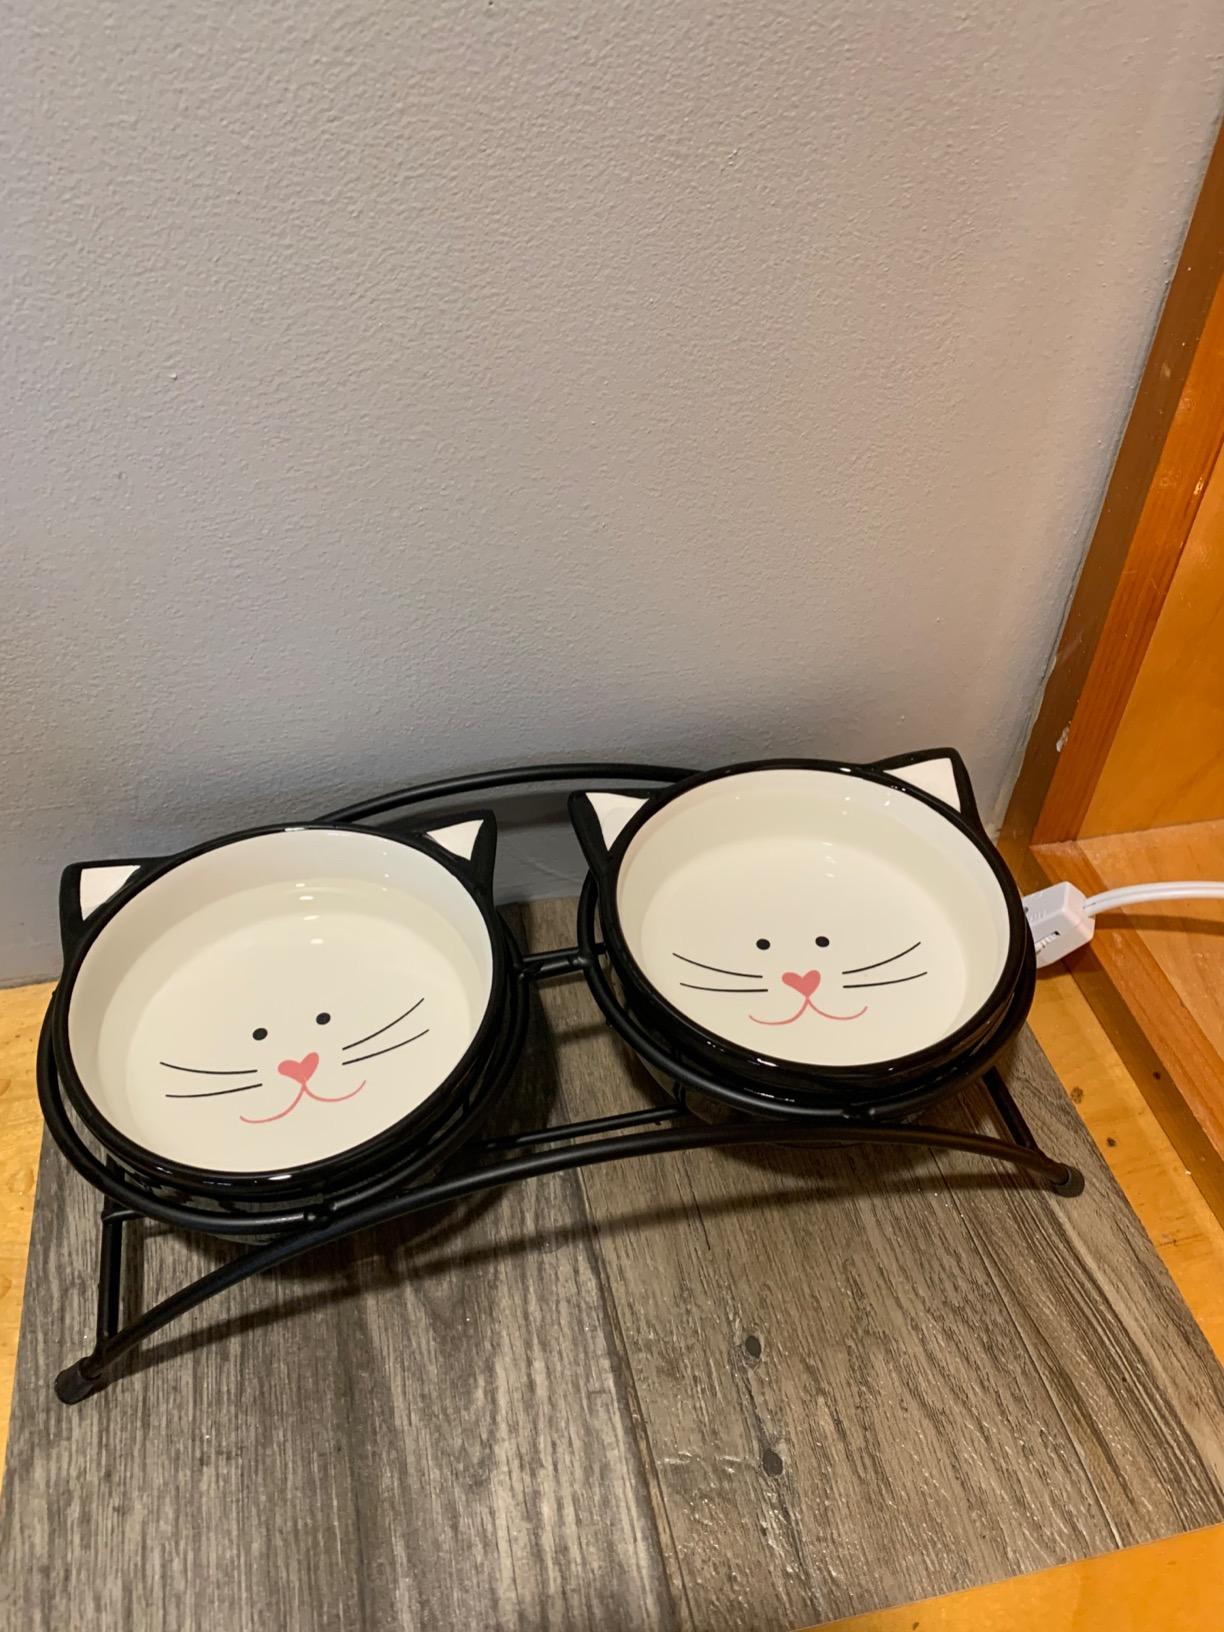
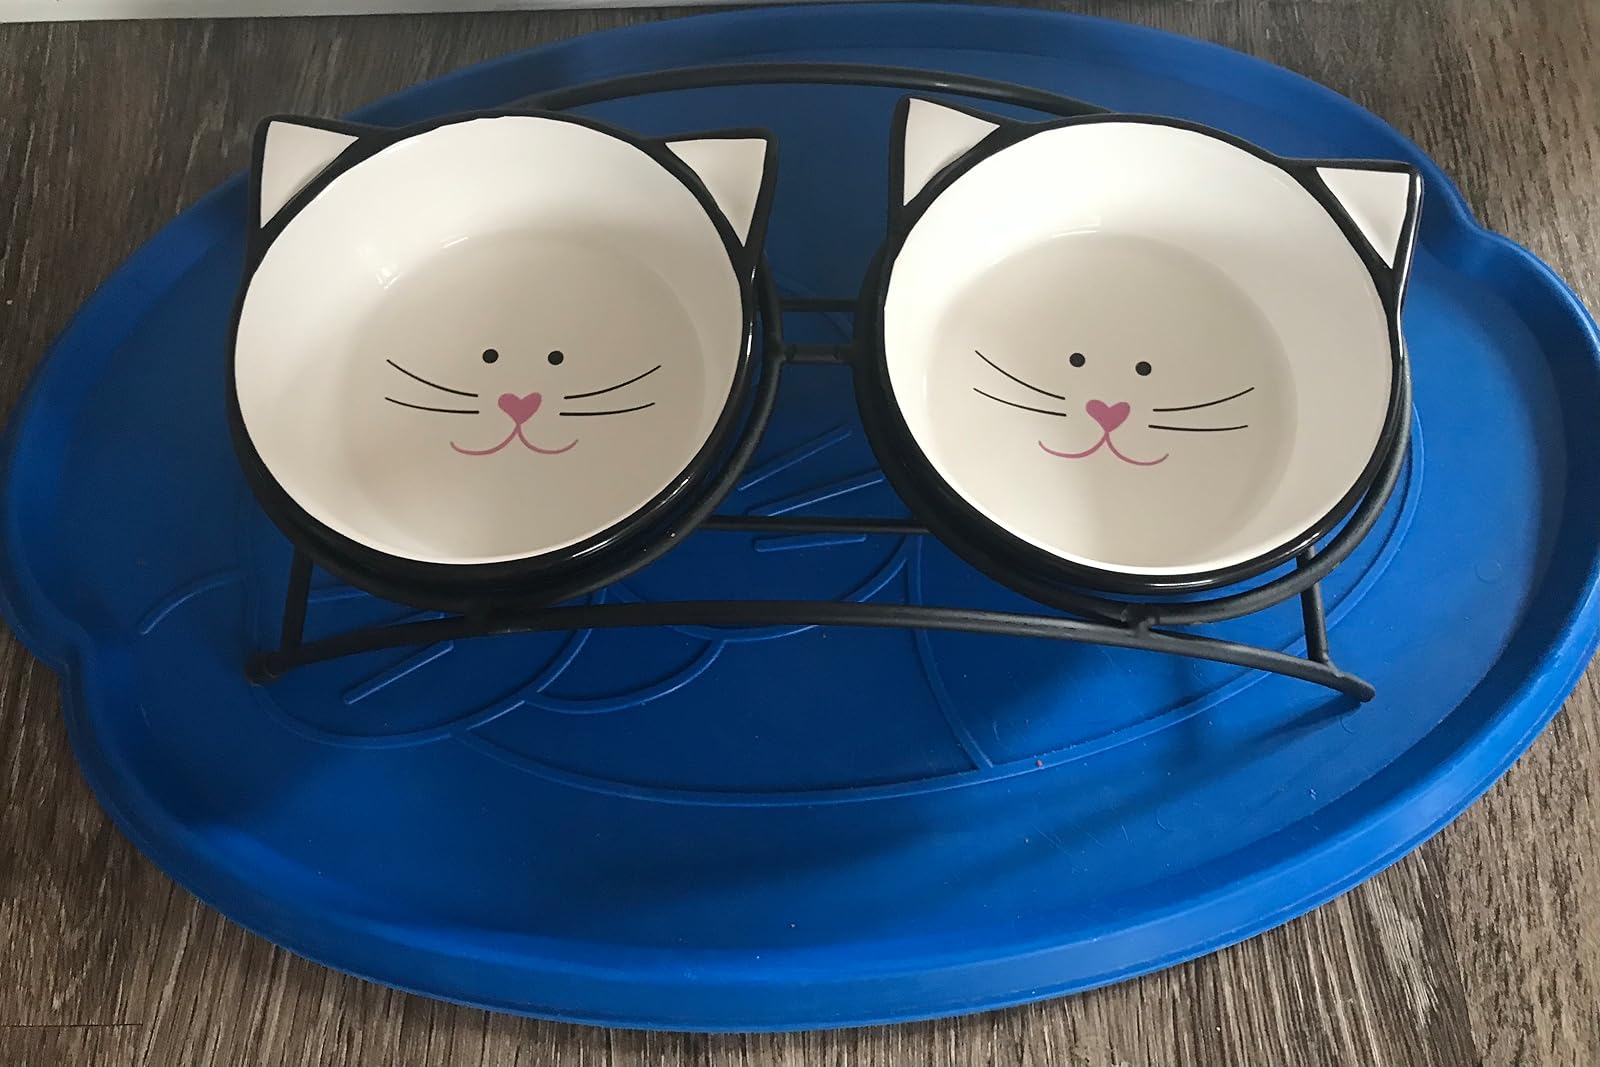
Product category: items_bowl
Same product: yes